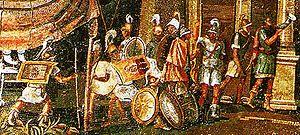
Le royaume lagide ou ptolémaïque est un royaume hellénistique situé en Égypte et dirigé par la dynastie lagide issue du général macédonien Ptolémée, fils de Lagos, de 323 à 30 av. J.-C. Considéré comme le plus puissant et le plus riche des royaumes hellénistiques, il établit une véritable thalassocratie en Méditerranée orientale pour atteindre son apogée sous le règne de Ptolémée III. Son principal adversaire est le royaume séleucide contre lequel il lutte durant les guerres de Syrie. Les Lagides interviennent régulièrement dans les affaires de la Grèce afin de faire face aux ambitions des Antigonides. À partir du IIᵉ siècle, le royaume est confronté à des mouvements de sédition qui entament l'autorité royale. La défaite de Cléopâtre VII et de Marc Antoine face à Octave à la bataille d'Actium en 31 av. J.-C. marque la fin de la dynastie ptolémaïque et de l'Égypte pharaonique, mais aussi pour les historiens modernes de l'époque hellénistique.